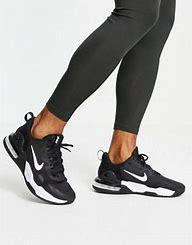
Brand: Nike
Model: Air Max Alpha 5